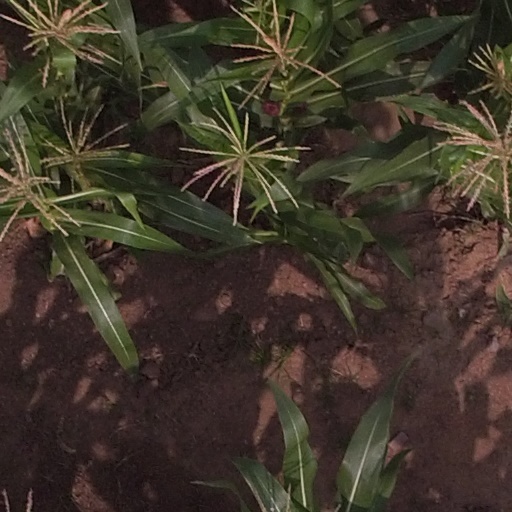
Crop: maize; corn